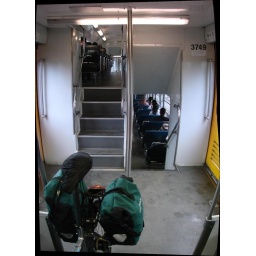
bike in train to central stration, sydney pano